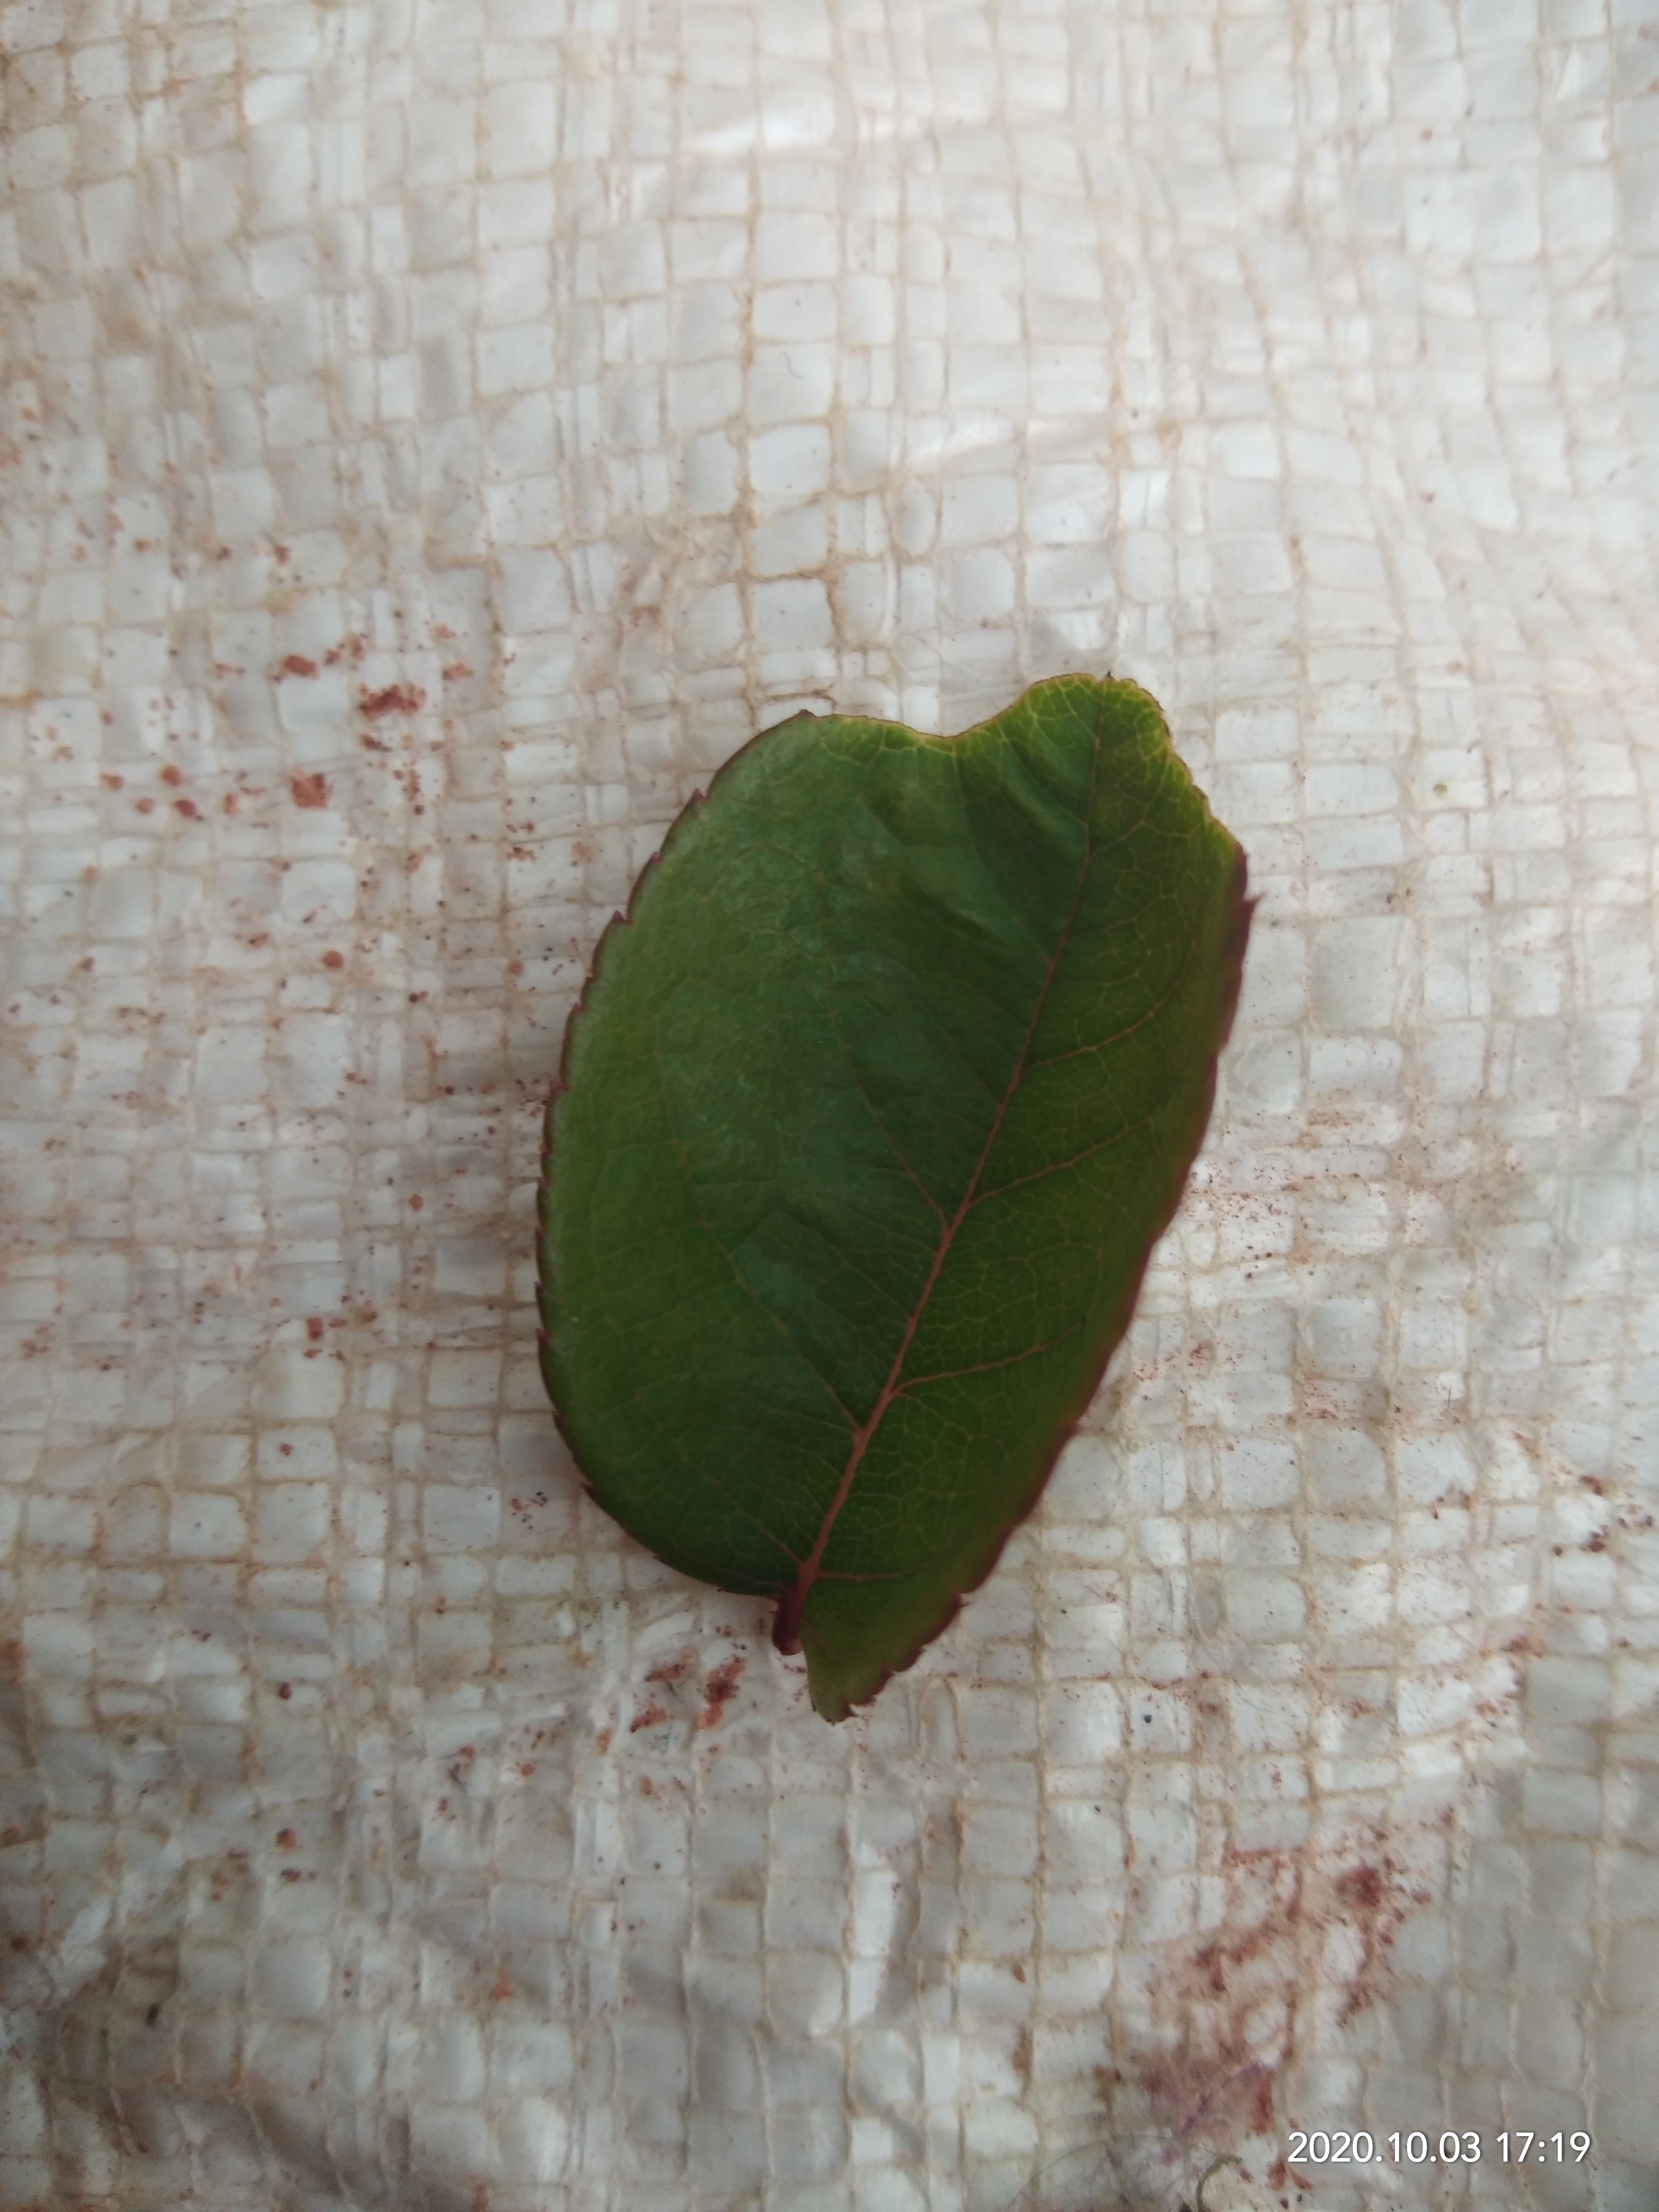
Plant: Rose